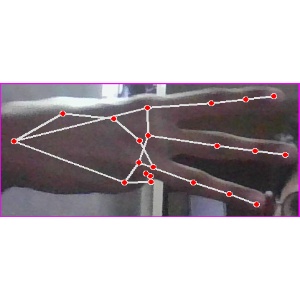
अक्षर: भ